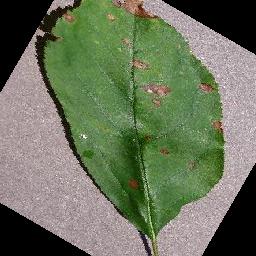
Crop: apple
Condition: black_rot